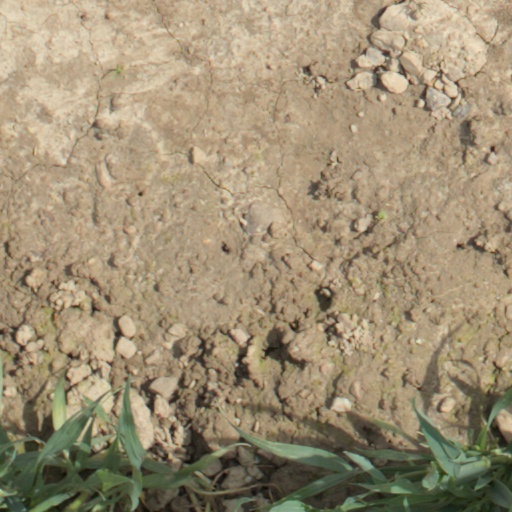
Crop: wheat